Philadelphia Stars (baseball)

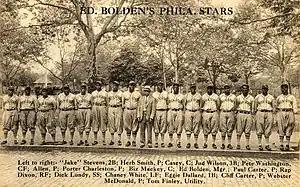
1933 Philadelphia Stars postcard

The Negro National League used a split-season playoff system in 1934 with the season's first-half winner playing the second-half winner for the championship. The Chicago American Giants won the first-half. The Stars won the second-half with a record of 11-4.